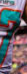
Number: 7